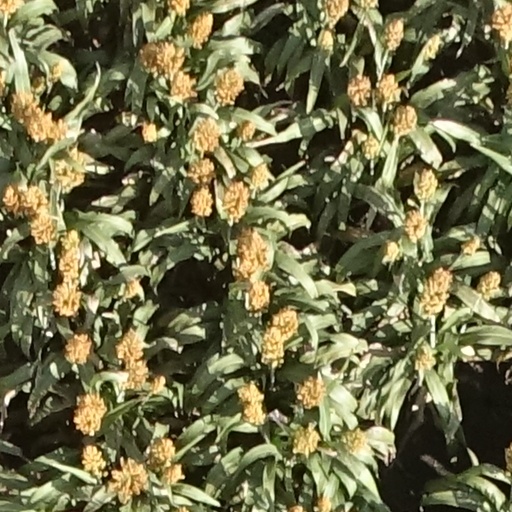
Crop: sorghum